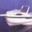
Label: ship